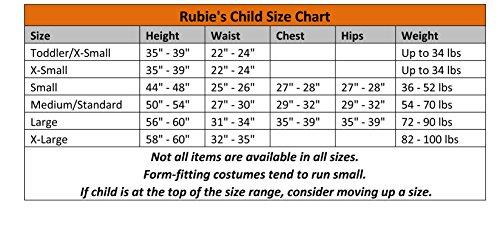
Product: Rubie's Star Wars Clone Wars Child's Deluxe Anakin Skywalker Costume and Mask, Medium
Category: Toys & Games | Dress Up & Pretend Play | Costumes
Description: Deluxe Child's Anakin Skywalker costume tunic with molded armor, pants with attached boot tops, mask, and belt.
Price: $18.67
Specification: ProductDimensions:18x12x6inches|ItemWeight:2.2pounds|ShippingWeight:1.25pounds(Viewshippingratesandpolicies)|DomesticShipping:ItemcanbeshippedwithinU.S.|InternationalShipping:ThisitemcanbeshippedtoselectcountriesoutsideoftheU.S.LearnMore|ASIN:B001ETTZNE|Itemmodelnumber:883195_M|Manufacturerrecommendedage:5-7years